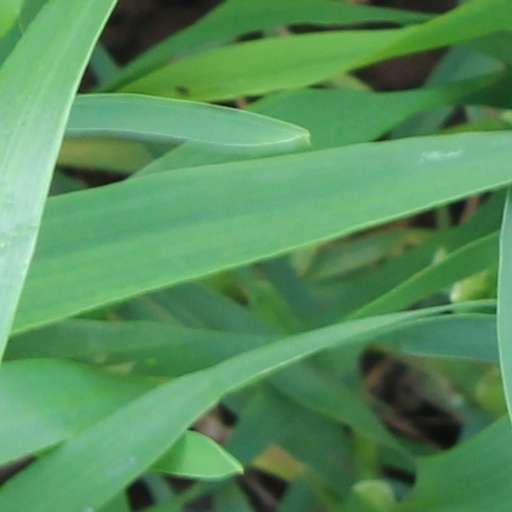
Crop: wheat